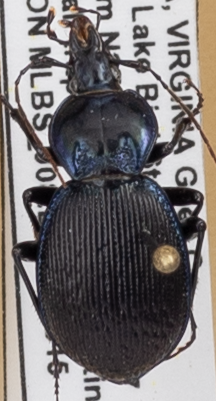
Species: Sphaeroderus stenostomus lecontei
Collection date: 2021-06-15
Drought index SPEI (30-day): -0.51
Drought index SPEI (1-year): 0.718
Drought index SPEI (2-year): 1.28